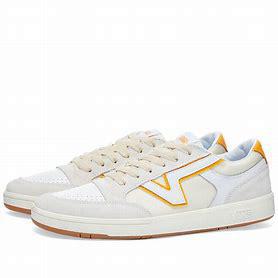
Brand: Vans
Model: Lowland Cc